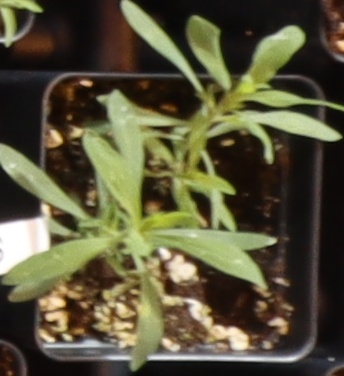
Label: Kochia